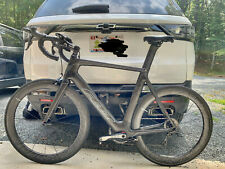
Vehicle type: Bikes